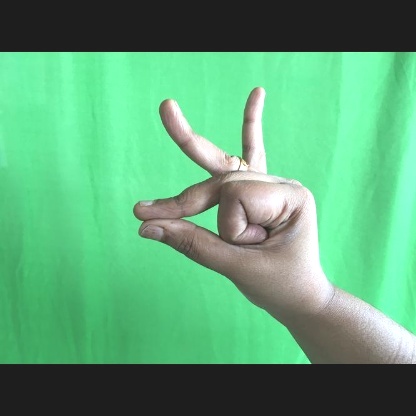
Mudra: Bramaram